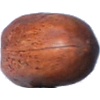
Label: Nut Pecan 1